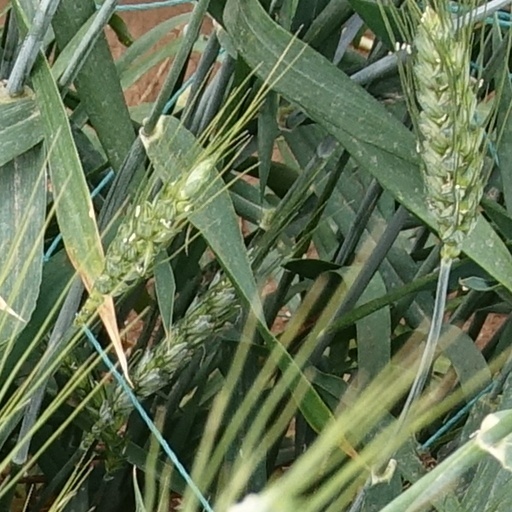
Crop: wheat